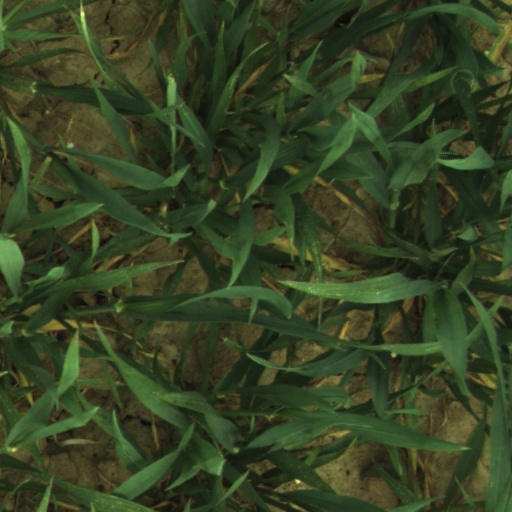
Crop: wheat